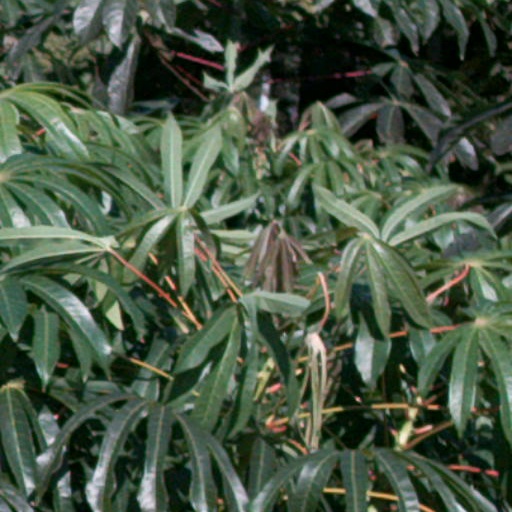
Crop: cassava